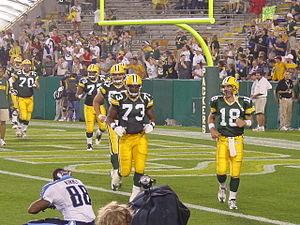
Le Lambeau Field, auparavant nommé le City Stadium, est un stade situé à Green Bay au Wisconsin, États-Unis. Bien que consacré au football américain, il a déjà été transformé temporairement pour des parties de hockey sur glace.